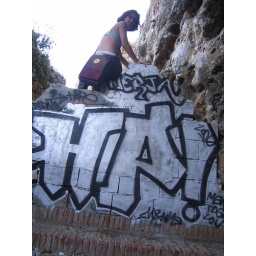
hopping over free speech walls for the path home